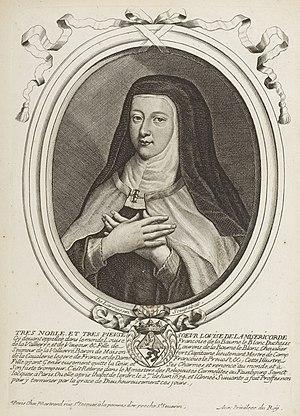
Les augustes représentations de tous les rois de France, depuis Pharamond jusqu'à Louis XIV,... avec un abrégé historique sous chacun, contenant leurs naissances, inclinations et actions plus remarquables pendant leurs règnes
Françoise-Louise de La Baume Le Blanc, demoiselle puis duchesse de La Vallière et de Vaujours, est une aristocrate française née à Tours, 6 août 1644 et morte à Paris le 6 juin 1710. Première maîtresse officielle de Louis XIV, elle le quitte pour se retirer au Carmel.